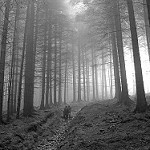
Label: B & W